Blanch v. Koons

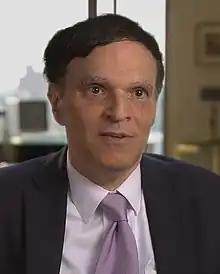
Judge Katzmann, in 2017

Katzmann agreed with the panel's general holding on fair use, particularly the fourth-factor analysis that showed no market impact since Blanch did not make money from the reuse of her work, unlike the plaintiff in "Rogers". But, he continued, "I respectfully part company with the majority opinion, however, because I believe it sweeps more broadly in several places than is necessary to decide this simple case." One such area was the majority's decision to discount the secondary commercial use, which he said misread the court's similar holding in "NXIVM Corp. v. The Ross Institute". He distinguished the secondary use in that case (education about the plaintiff's cultish aspects) as one specifically enumerated in the preamble to the statute outlining the fair use factors, whereas Koons's was not. Instead, the court should have looked to "Texaco", "our established analysis for weighing commercialism", where the defendants' copying of the articles in the plaintiffs' journals was not directly linked to their gain from that use. The court should have simply distinguished the two cases, noting that "the copying of Blanch's work was simply one small part of what made Koons' work so valuable rather than the heart of the enterprise."